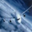
Label: airplane